K-Y Jelly

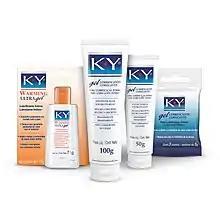
Various K-Y Jelly tubes

Introduced in 1904 by pharmaceutical company and suture manufacturer Van Horn and Sawtell of New York City, and later acquired by Johnson & Johnson, K-Y Jelly's original stated purpose was as a surgical lubricant, and it was often chosen by doctors because of its natural base. The product is now more widely used as a sexual lubricant to supplement the moisture required for performing sexual acts.